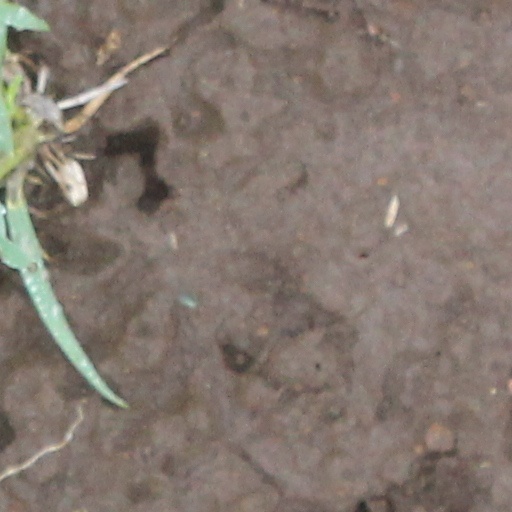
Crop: wheat